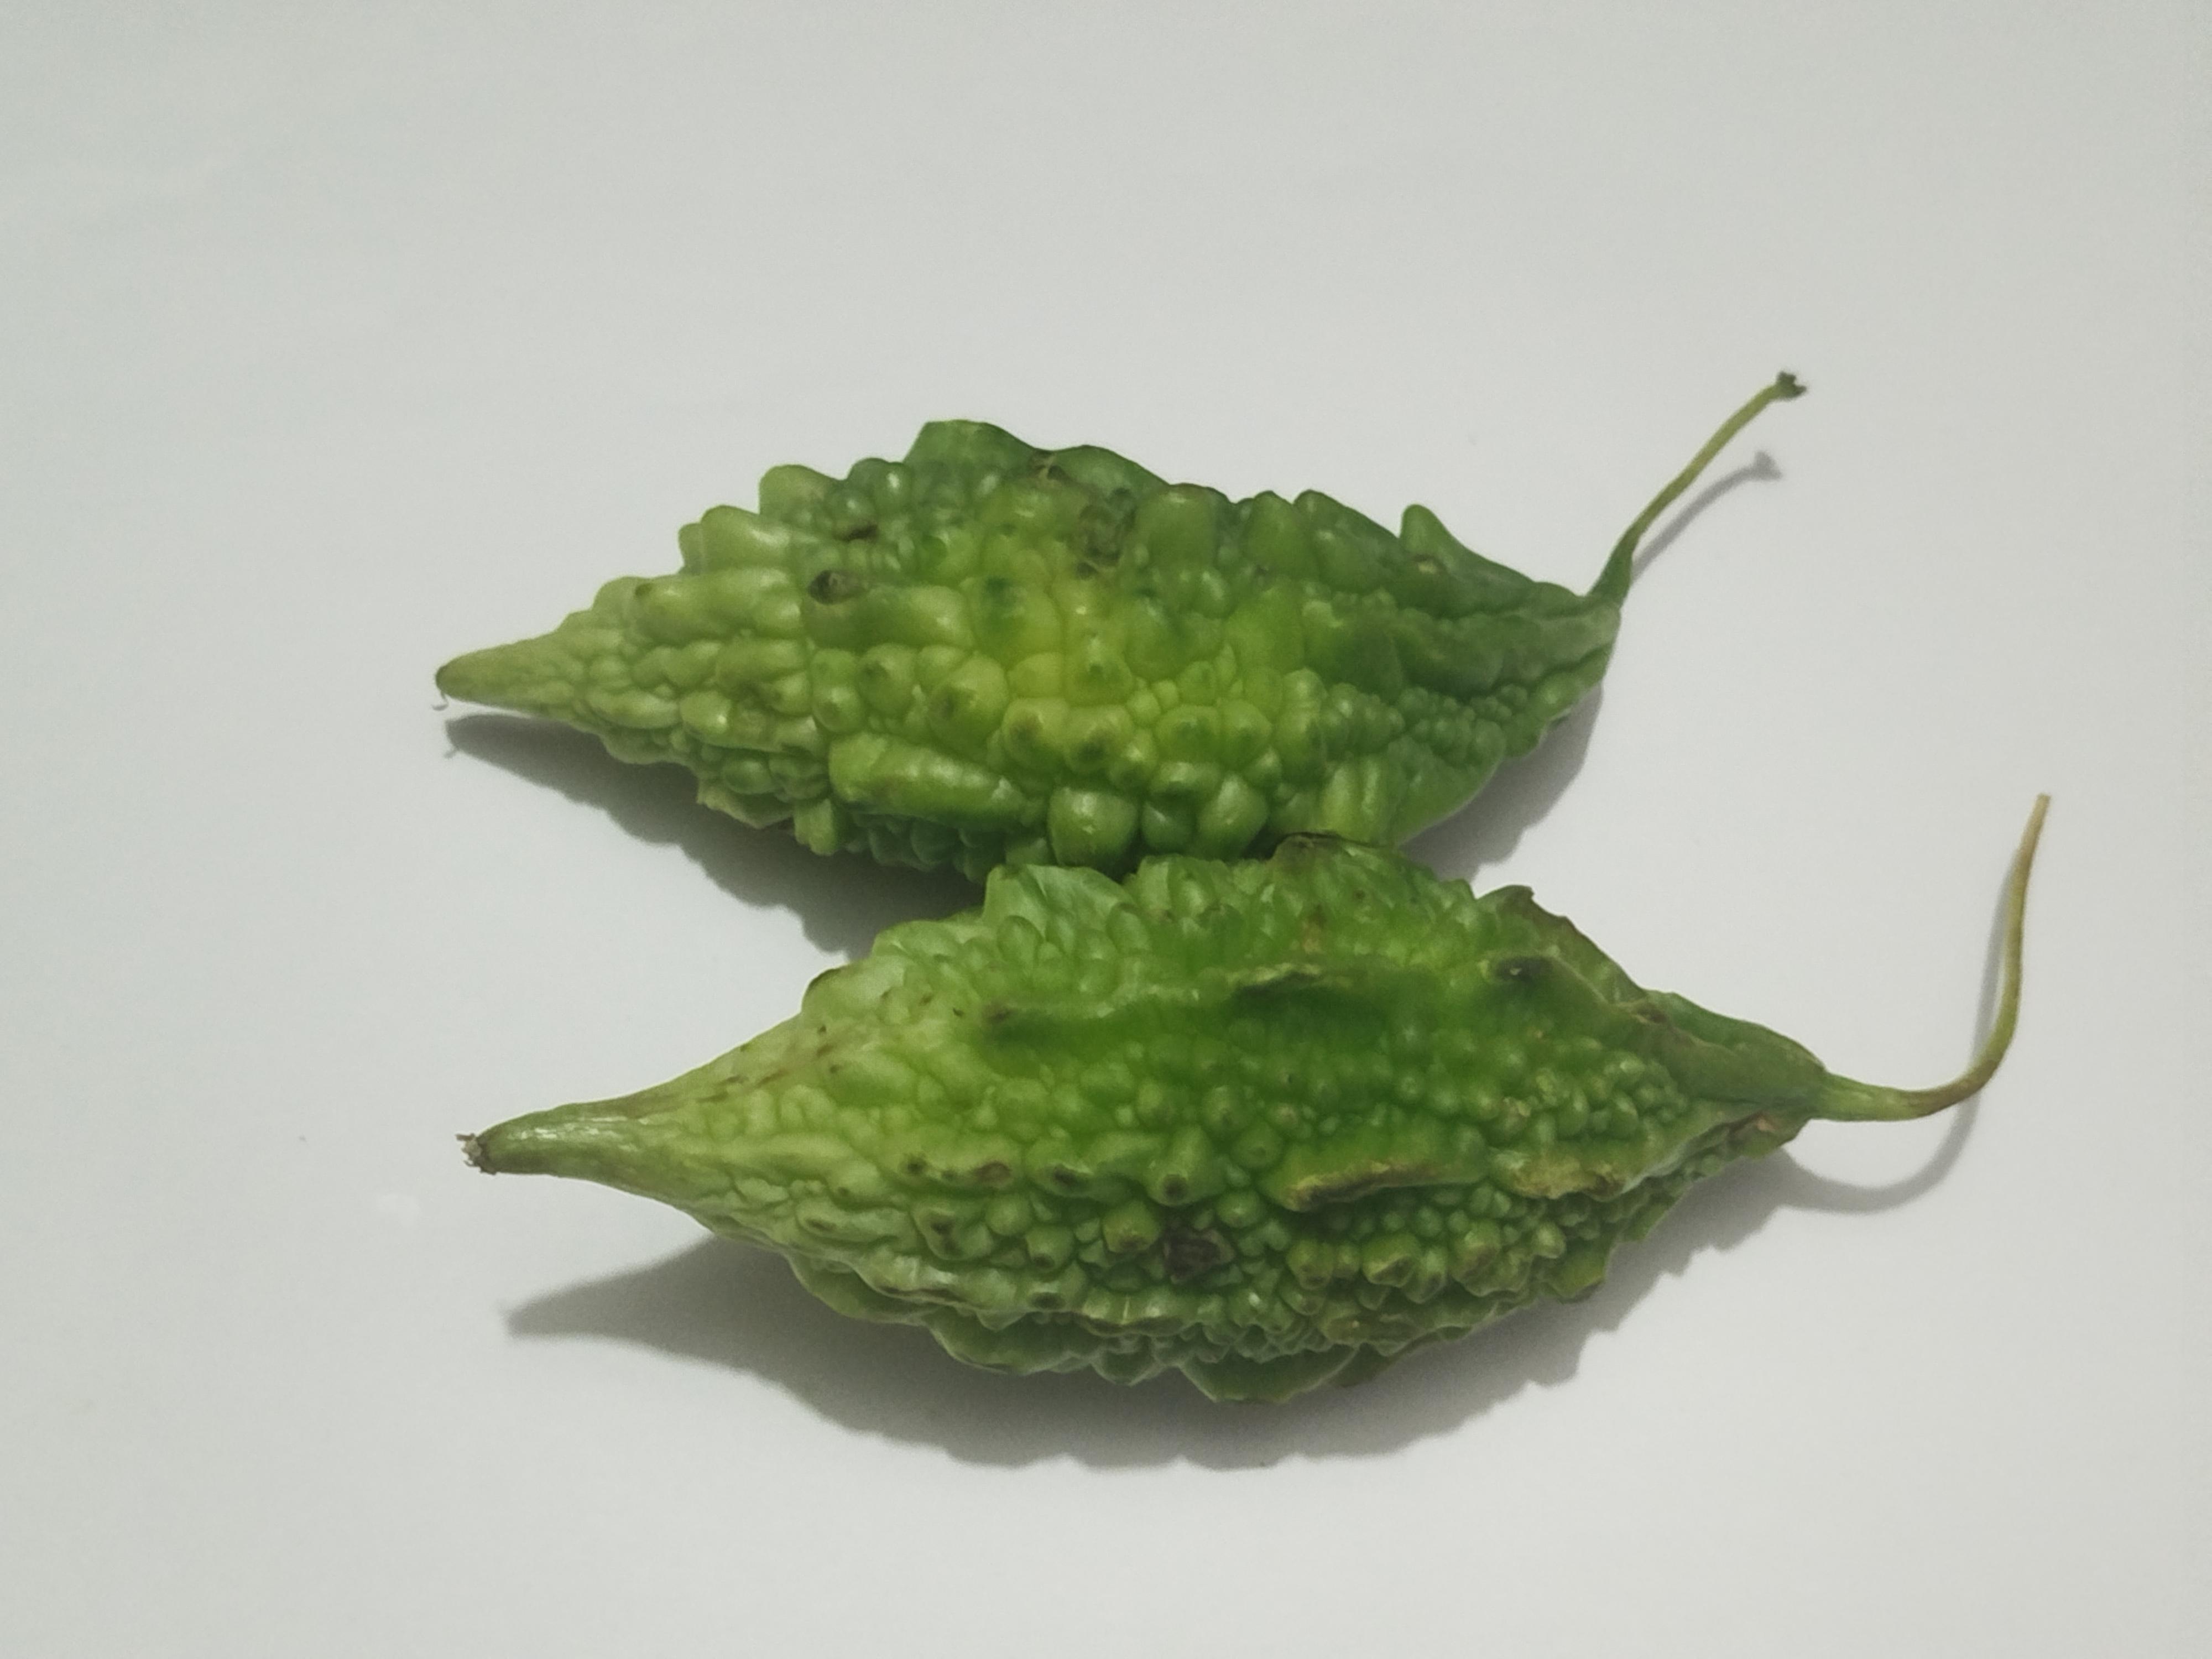
Label: Bitter melon